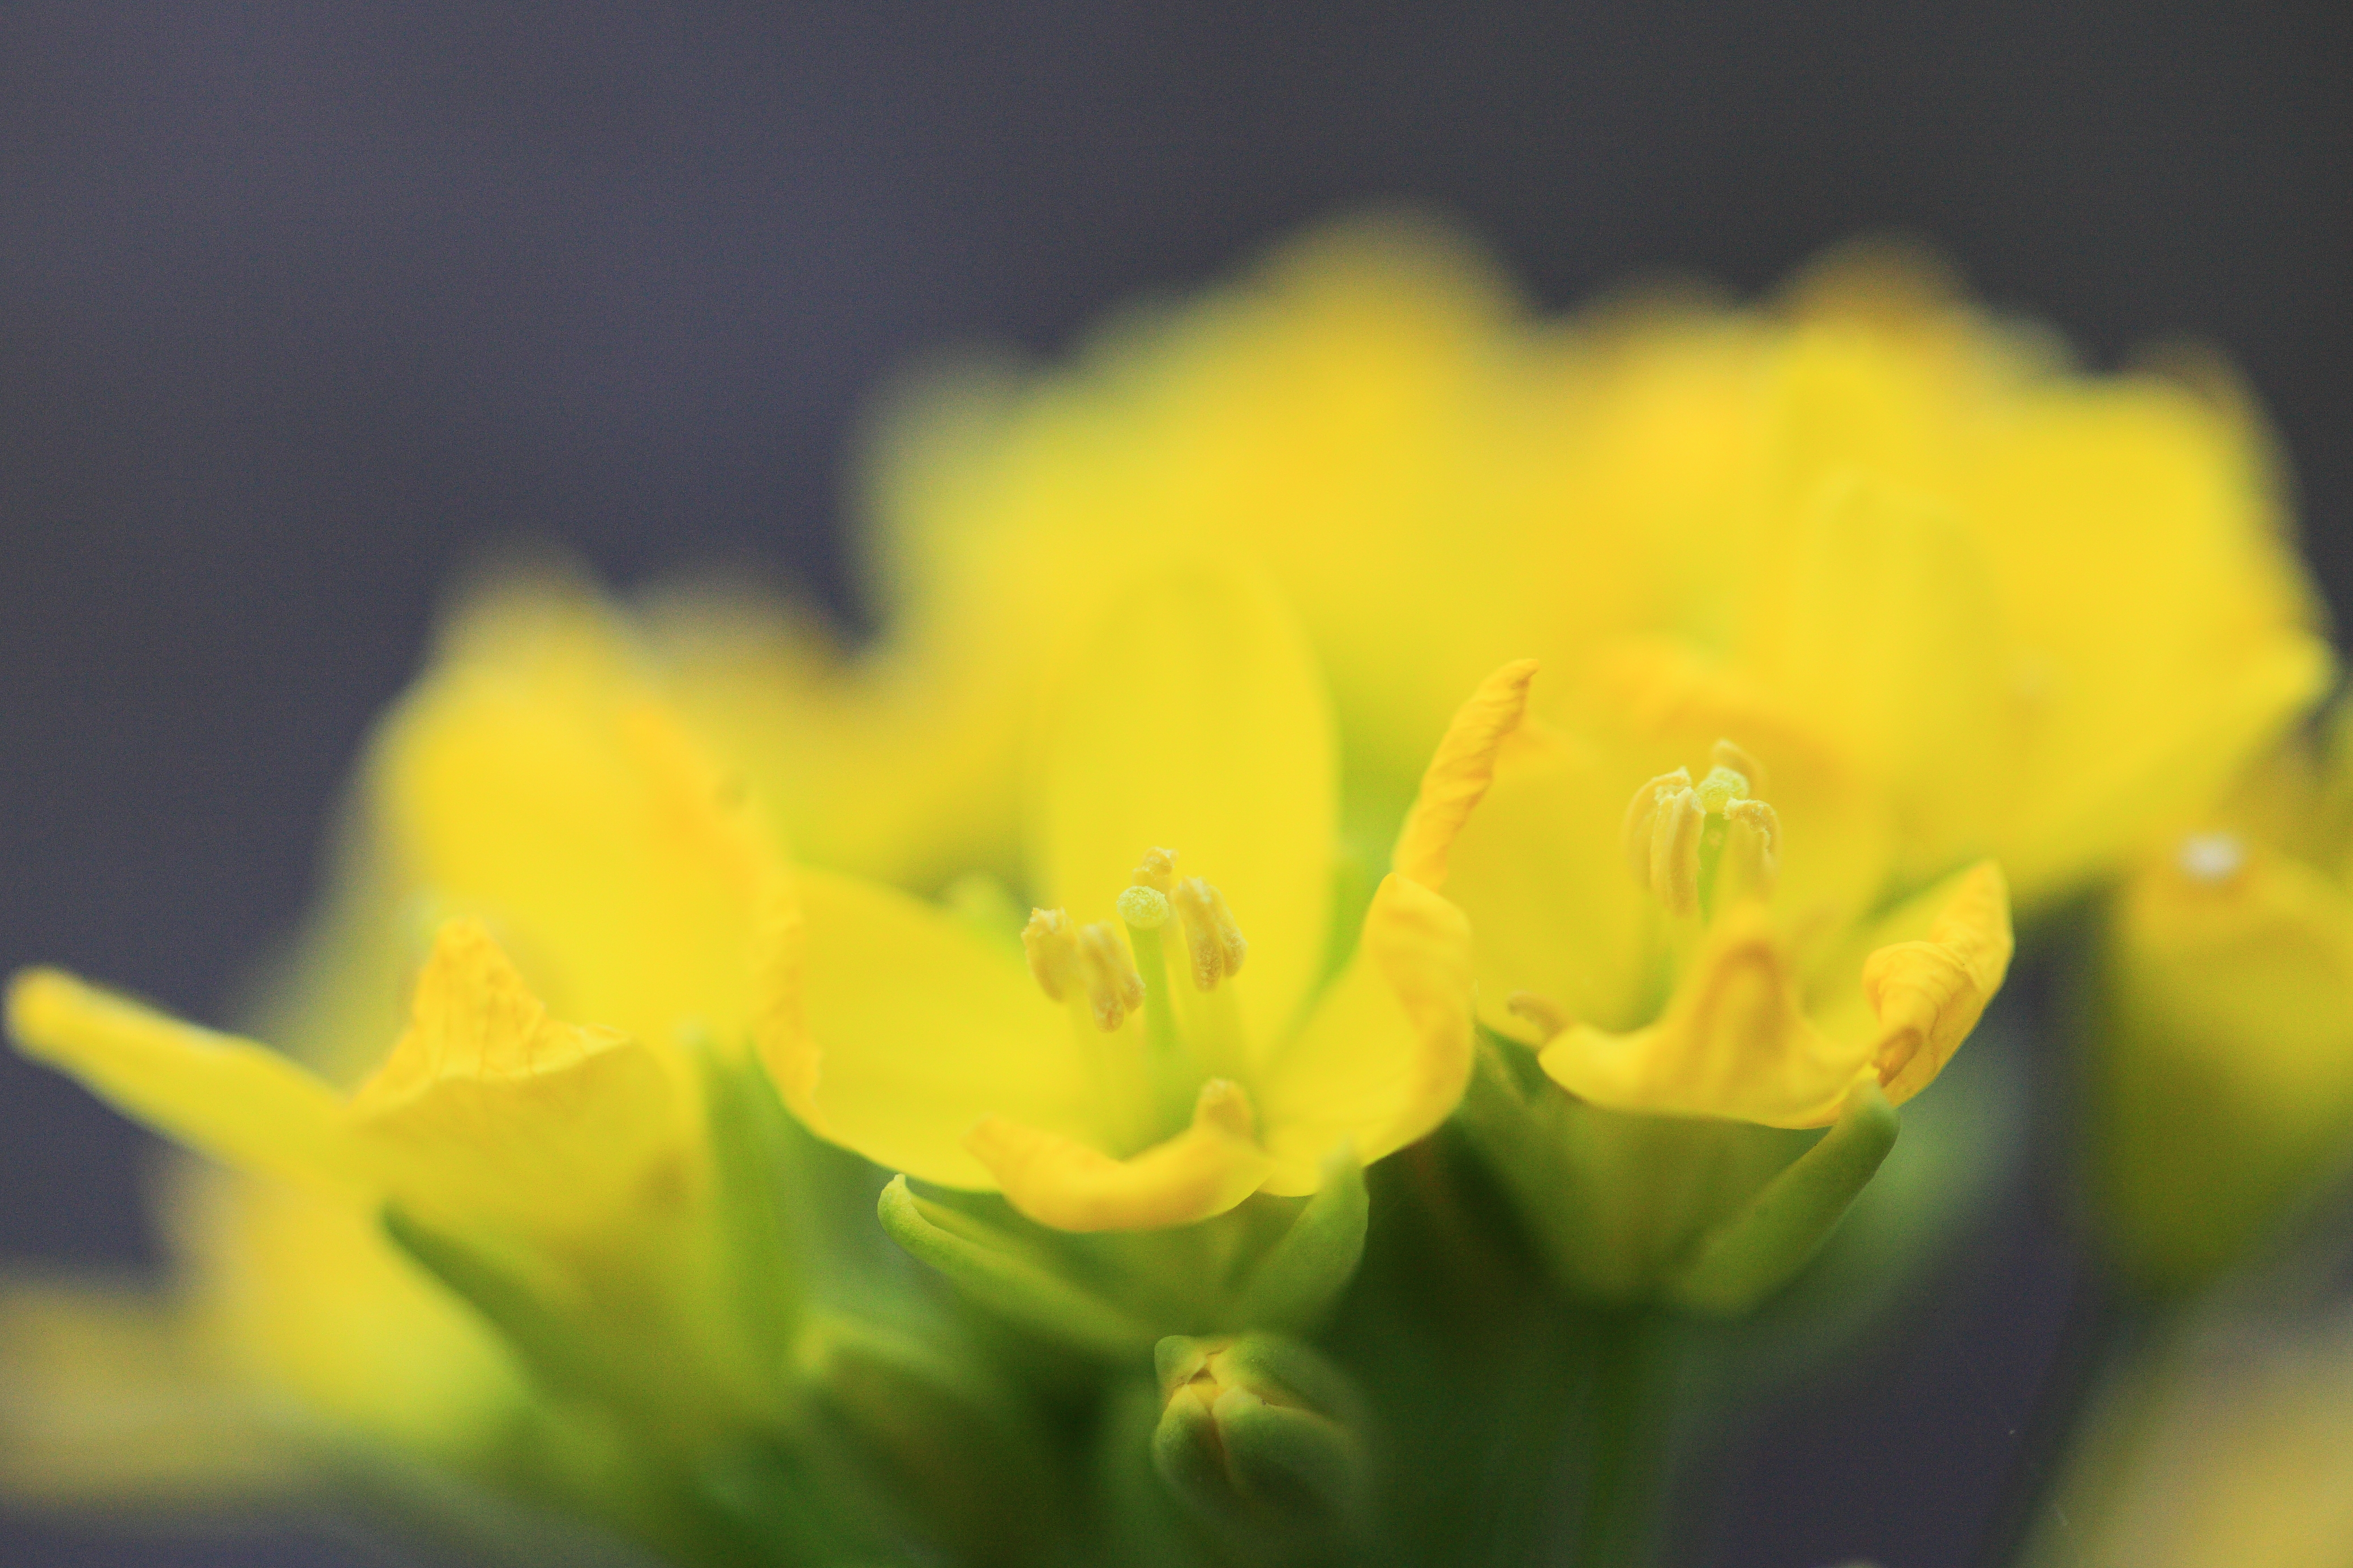
blossom, plant, photography, flower, petal, high, yellow, flora, wildflower, close up, tochigi, 5d, hires, markii, evening primrose, hi, res, resolution, macro photography, shimotsuke, tenpyounooka, flowering plant, plant stem, land plant, large flowered evening primrose